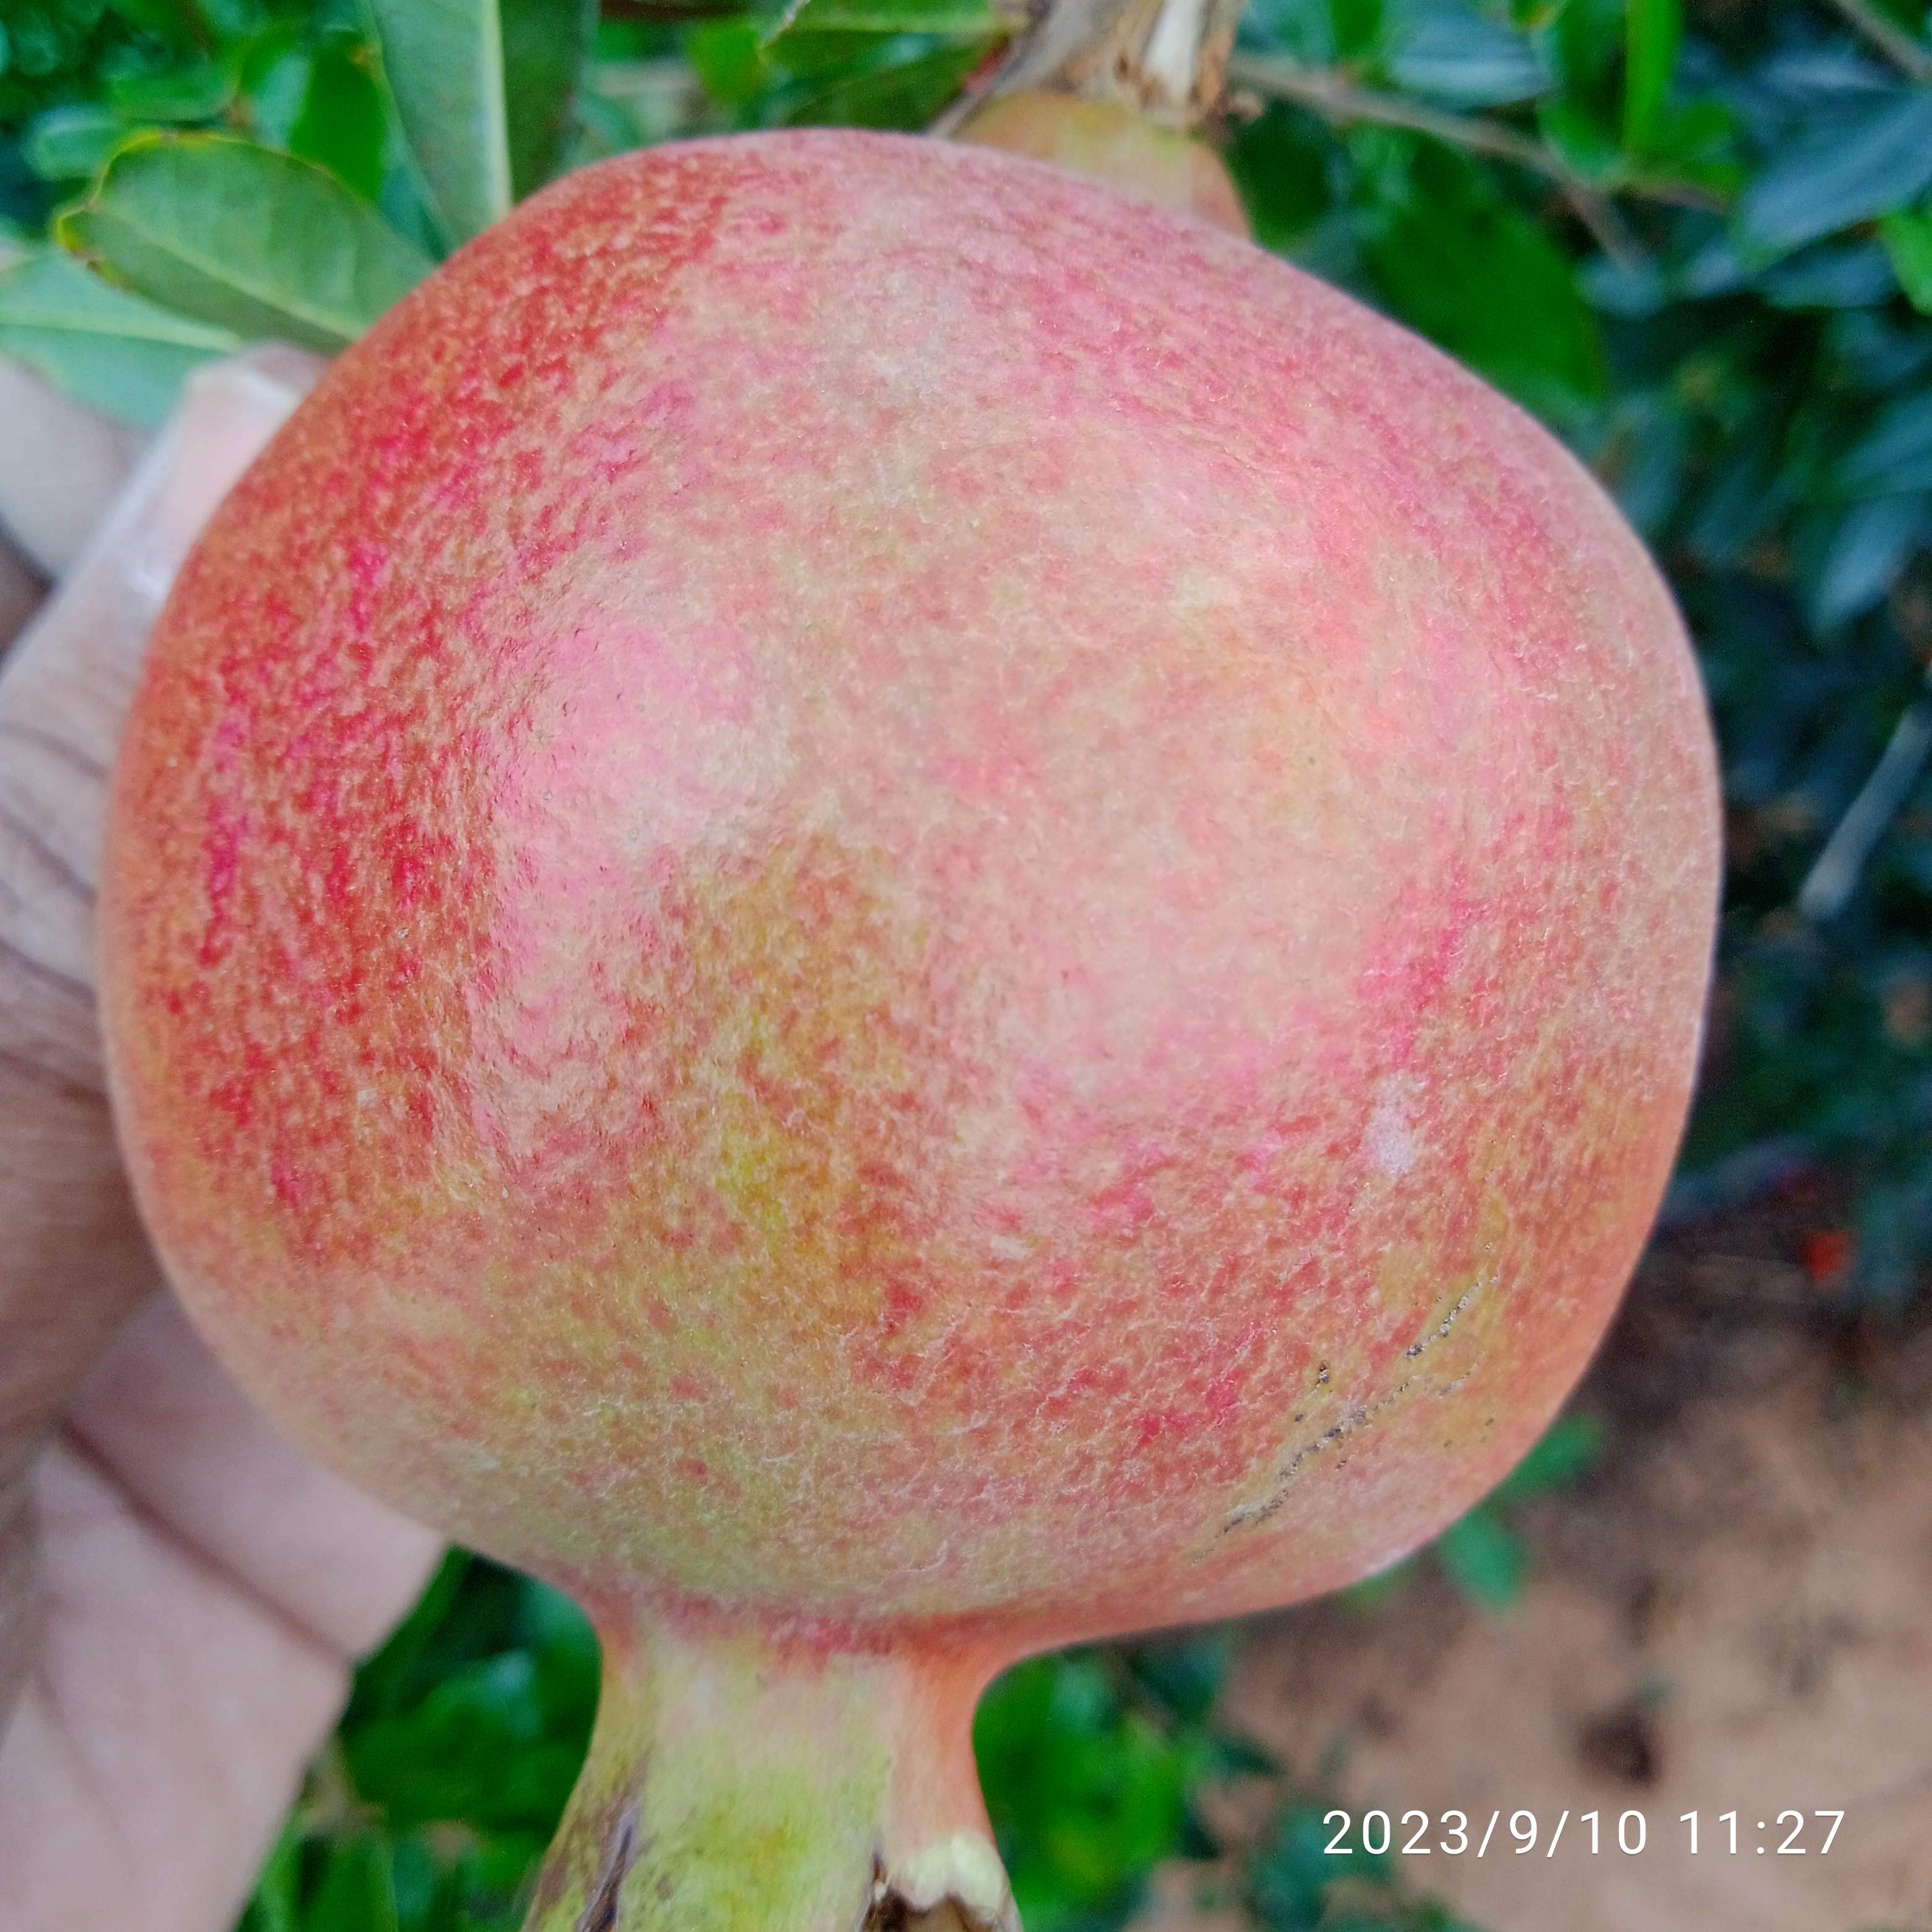
Label: Healthy